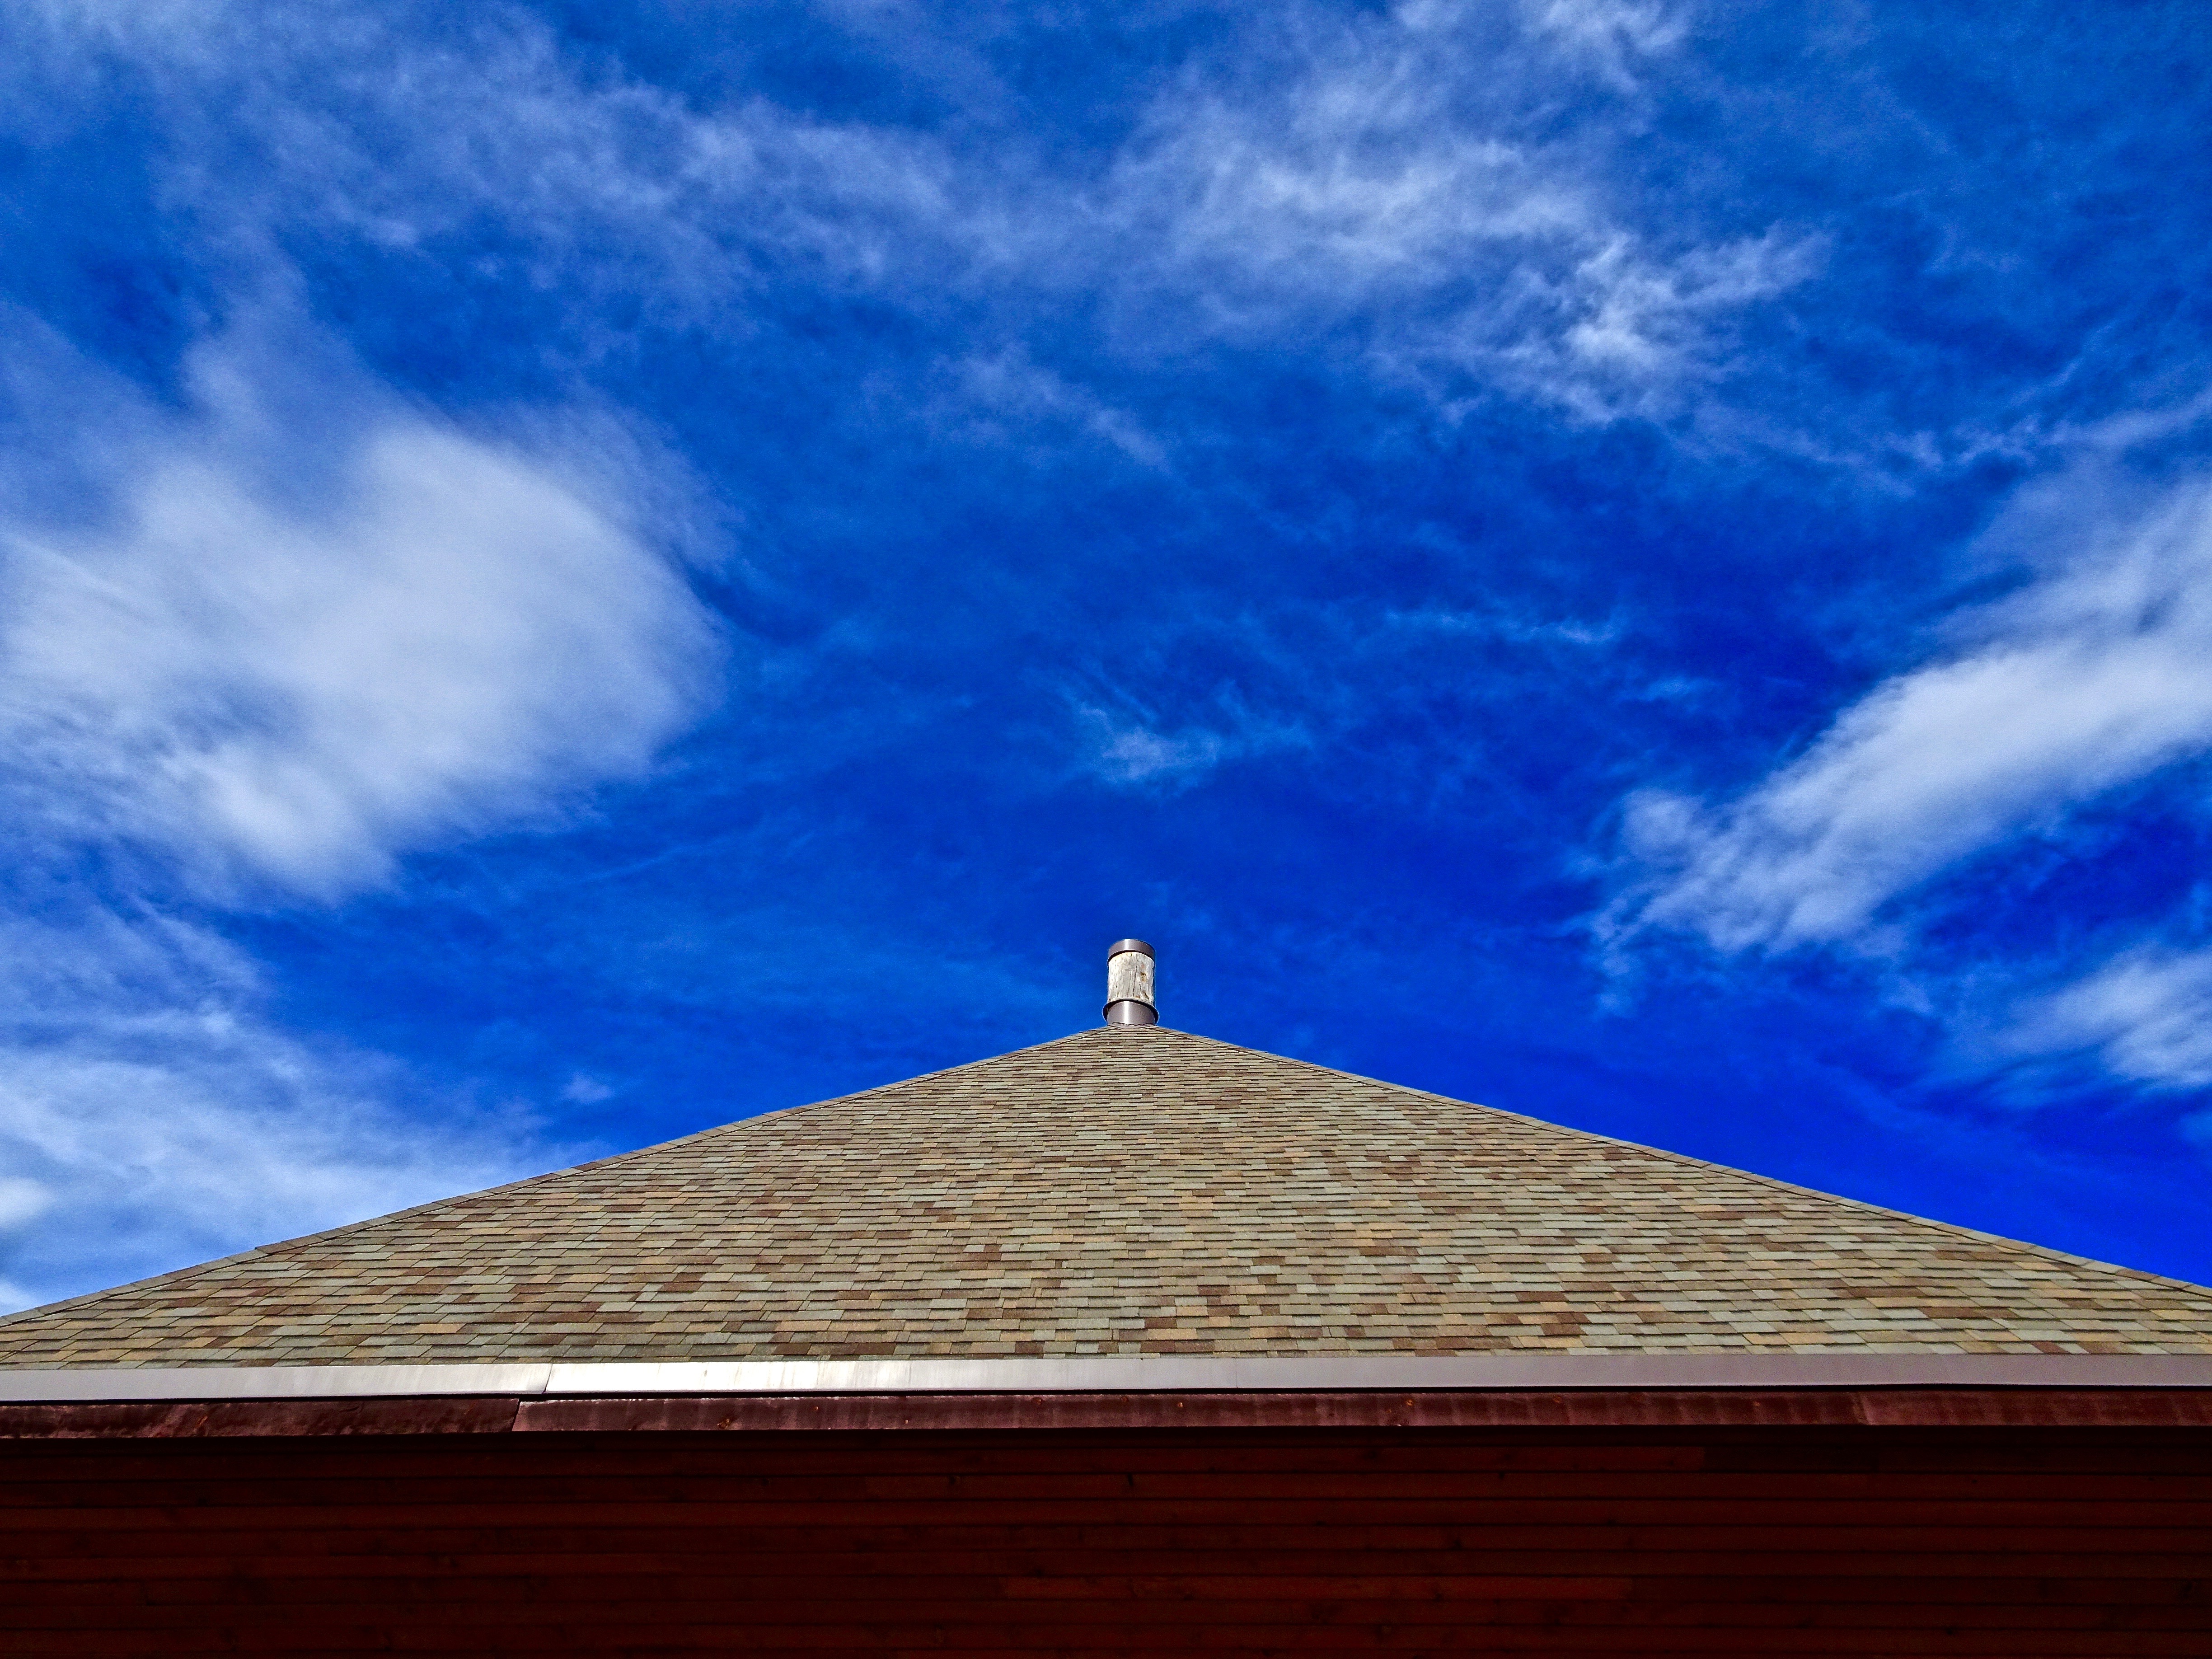
sea, horizon, cloud, sky, sunlight, perspective, wind, roof, tower, blue, meteorological phenomenon